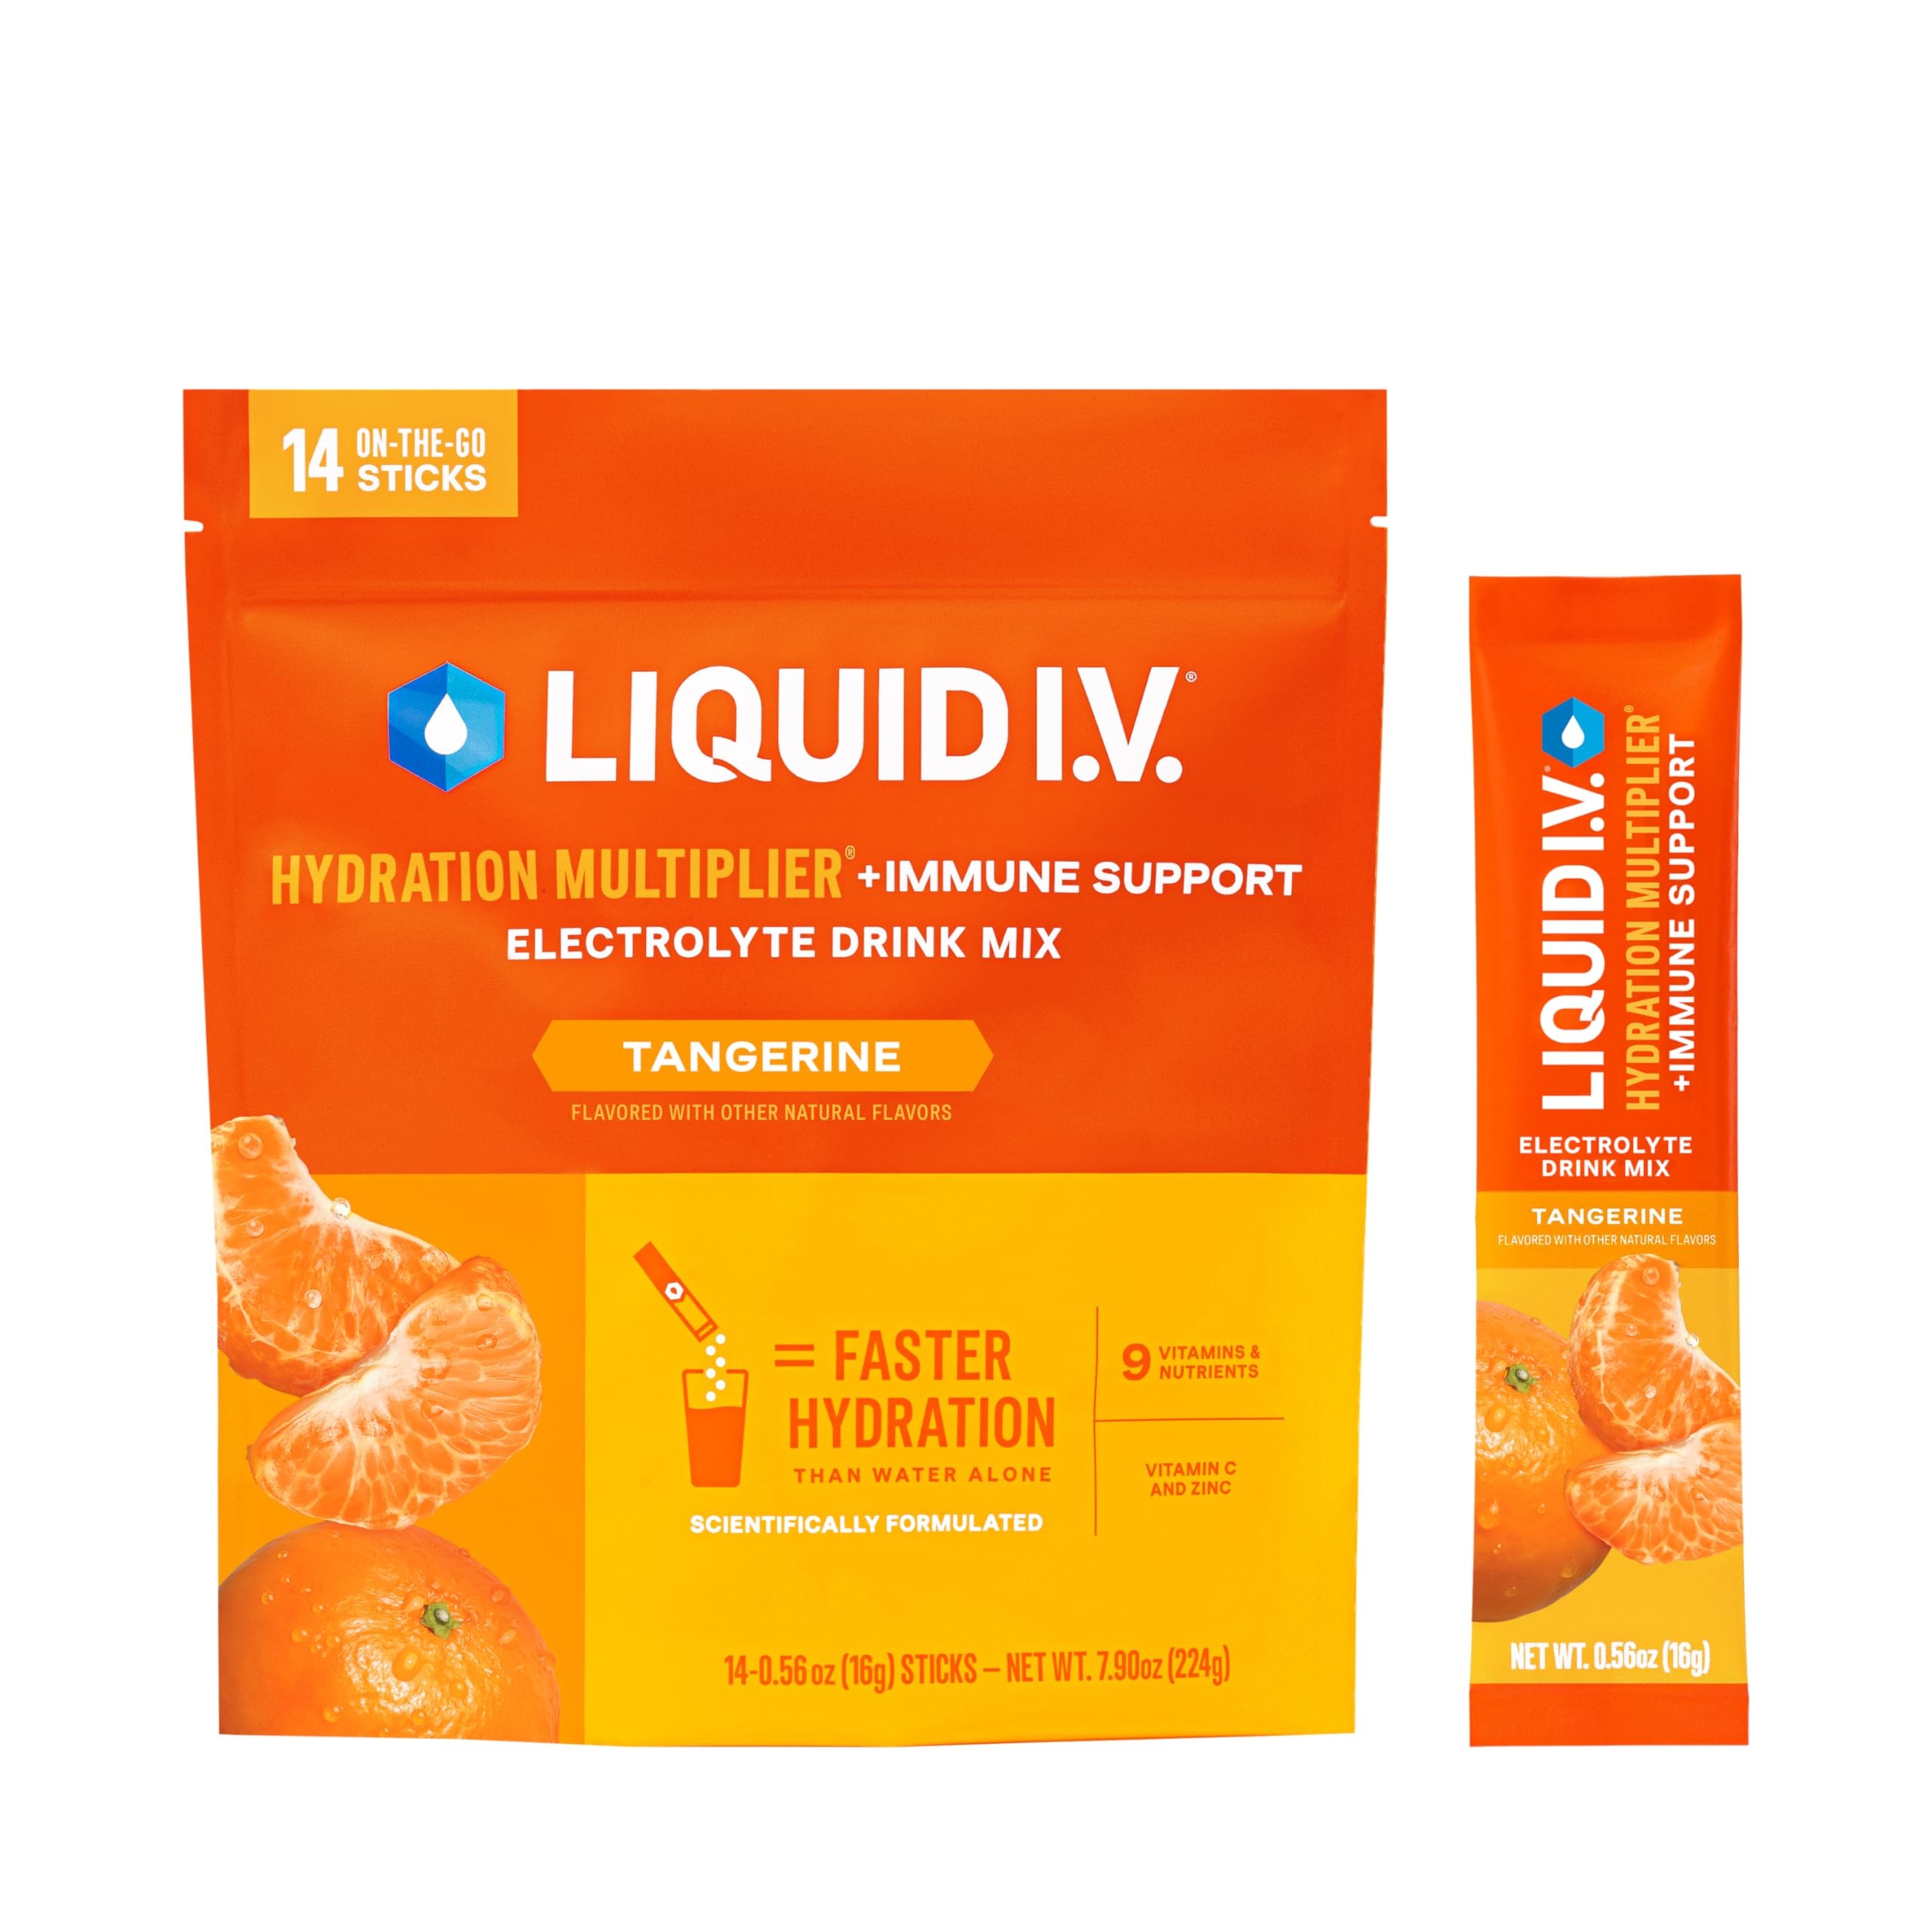
Item Name: Liquid I.V.® Hydration Multiplier +Immune Support - Tangerine | Electrolyte Powder Drink Mix | 1 Pack (14 Servings)
Bullet Point 1: HYDRATION MIX: Hydration Multipler +Immune Support is a great-tasting, non-GMO electrolyte drink that delivers all-in-one immune support and hydration.
Bullet Point 2: GREAT TASTE: Tangerine is bursting with notes of orange and kumquat flavors.
Bullet Point 3: SCIENCE-BACKED FORMULA: Powered by LIV HYDRASCIENCE, Liquid I.V. is designed with an optimized ratio of electrolytes and clinically tested nutrients.
Bullet Point 4: EXTRAORDINARY HYDRATION: Hydration Multipler +Immune Support Electrolyte Powder Drink Mix contains 3x the electrolytes of the leading sports drink, and 9 vitamins and nutrients. Each serving has 5x the daily value of vitamin C, and is free of artificial sweetners and colors. Gluten-free, soy-free, and dairy-free.
Bullet Point 5: CONVENIENCE: Single-serving, travel-friendly packets are easy to enjoy on the go. Pour one easy-to-open packet into 16 oz of water, mix or shake, and hydrate.
Bullet Point 6: HYDRATION AID: Since 2015, we have donated over 55 million servings of Liquid I.V. to those in need around the globe, and donate over 1% of our revenue to our Impact programs.
Product Description: Liquid I.V. Hydration Multiplier + Immune Support - Tangerine - Hydration Powder Packets | Electrolyte Drink Mix | Easy Open Single-Serving Stick | Non-GMO | 14 Sticks
Value: 7.84
Unit: Ounce

Price: 19.99